Akinola Maja

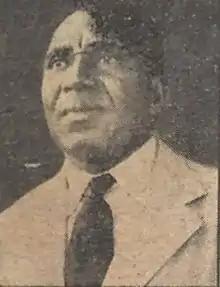

Chief Akinola Maja was a Nigerian medical doctor, businessman, philanthropist and politician who was president of the Nigerian Youth Movement from 1944 to 1951. He later became president of the Egbe Omo Oduduwa in 1953.